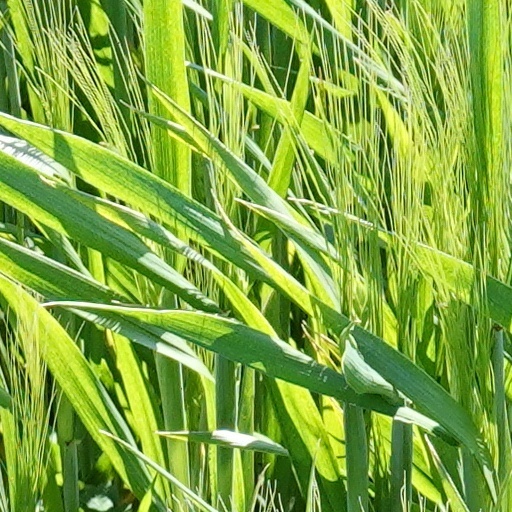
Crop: wheat